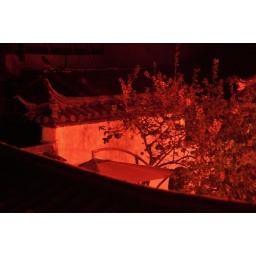
View out my bedroom window in Lijiang.